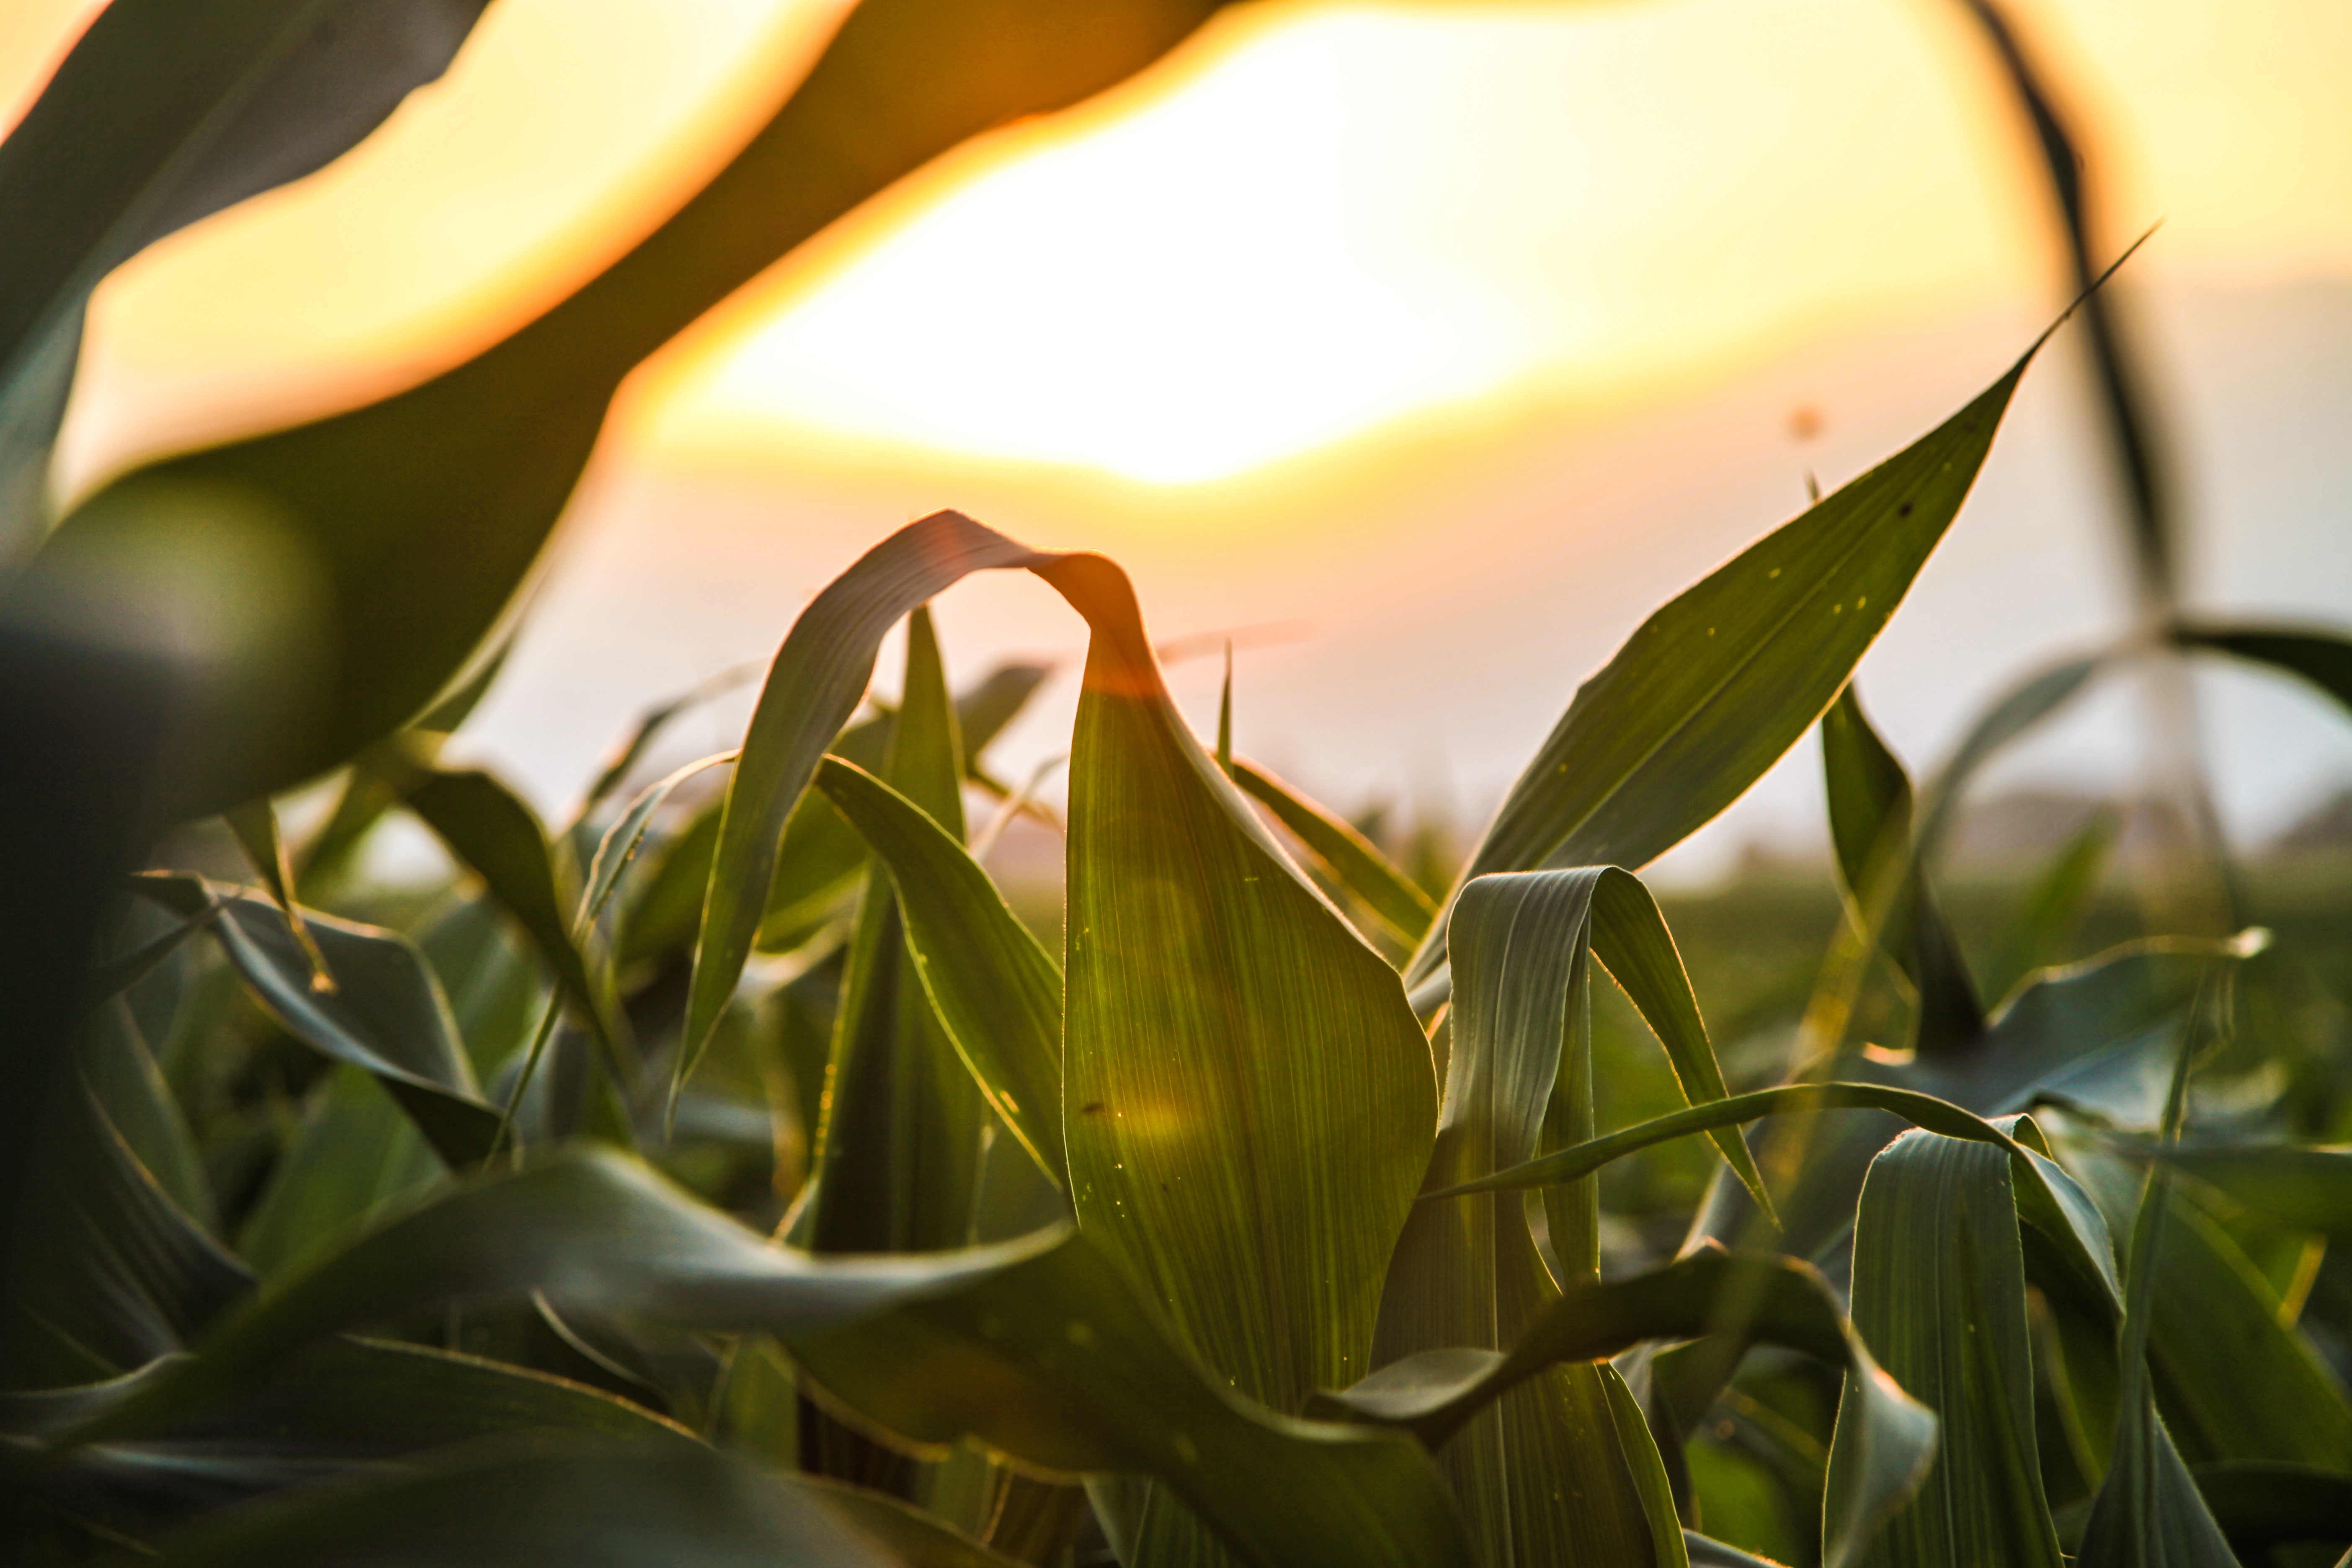
landscape, nature, light, plant, sun, sunset, field, sunlight, leaf, flower, country, foliage, green, corn, botany, yellow, flora, close up, macro photography, flowering plant, land plant